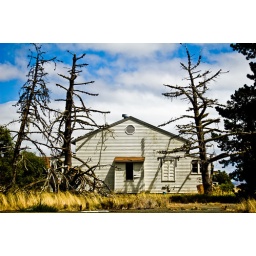
Abandoned house under blue skies and dead trees.